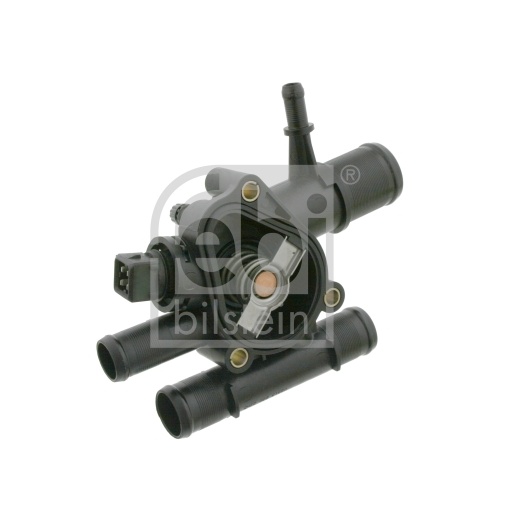
TERMOSTATO DE MOTOR C/BASE
Brand: Febi
Category: Vehicles & Parts > Vehicle Parts & Accessories > Motor Vehicle Parts > Motor Vehicle Climate Control > Heater Controls